Question: Please indicate a possible affordance area of the jump_skateboard that can be used for standing
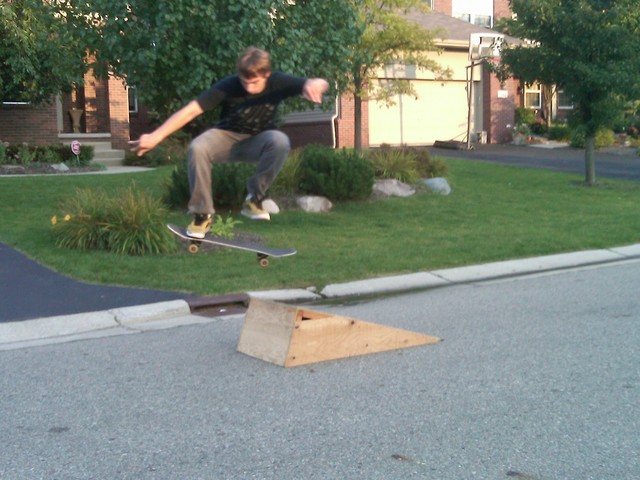
Answer: [159.73, 217.192, 302.23, 264.919]